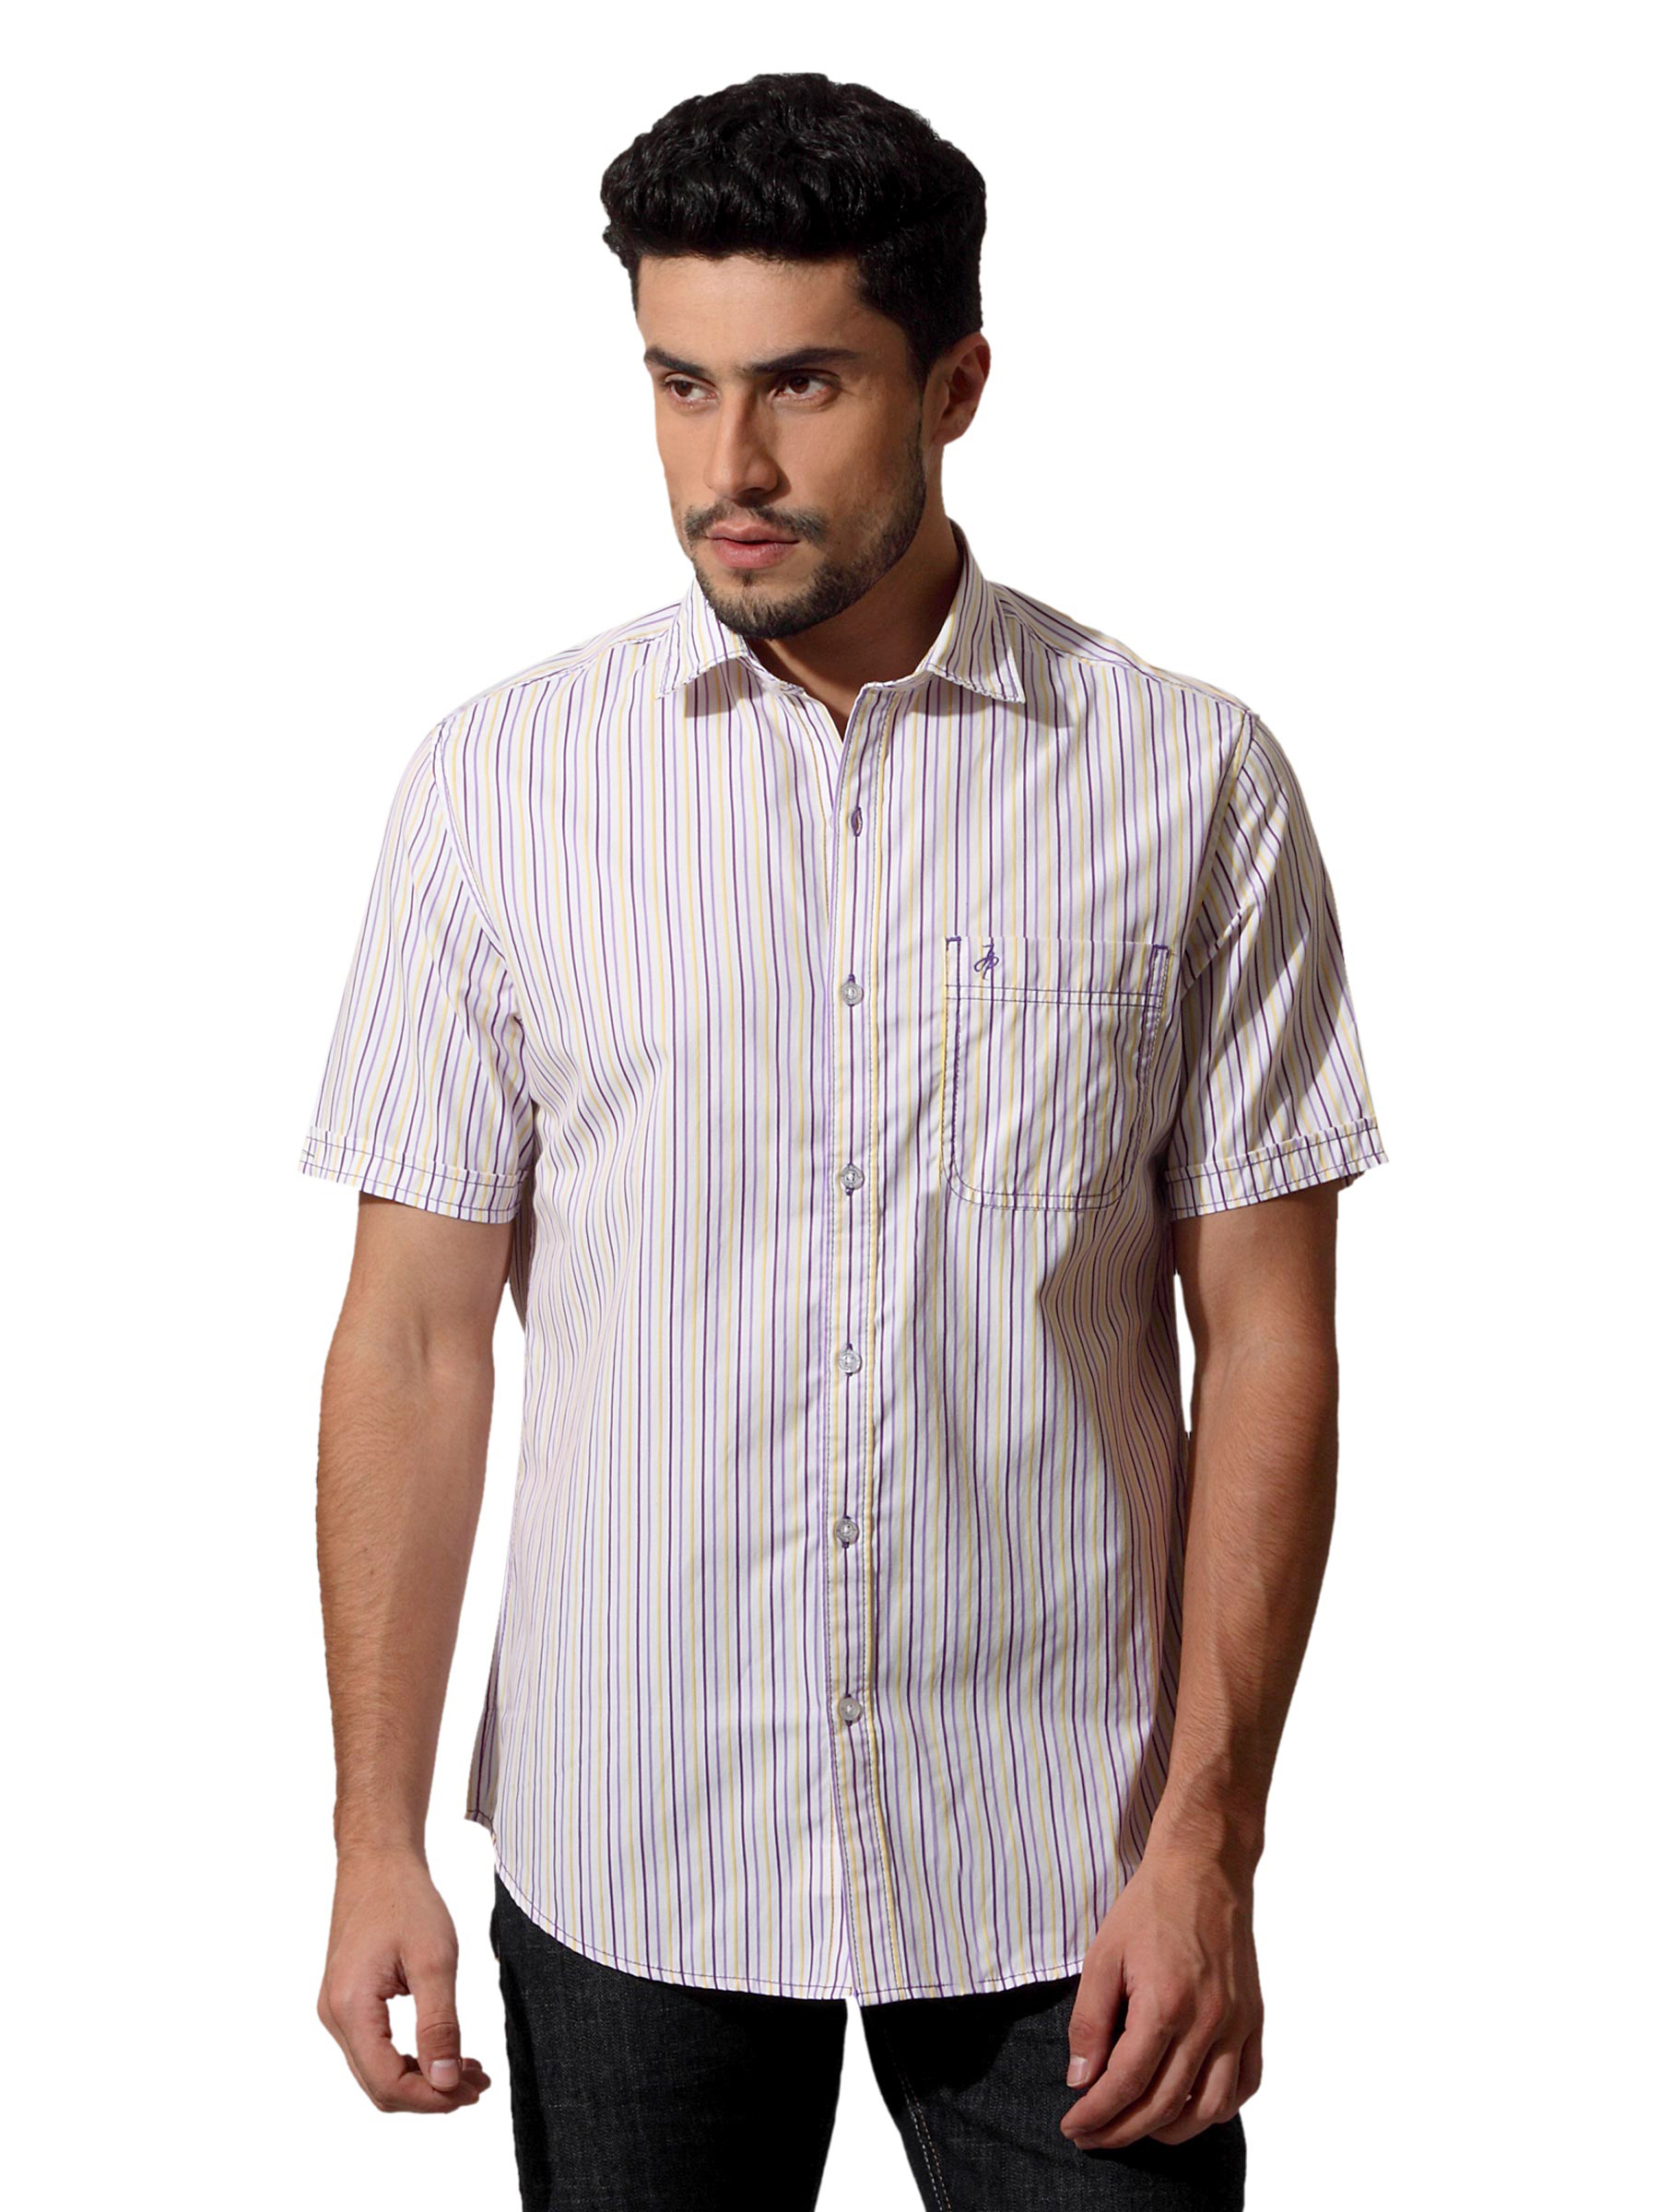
John Players Men White Striped Shirt
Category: Apparel / Topwear / Shirts
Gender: Men
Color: White
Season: Summer 2012
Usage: Casual